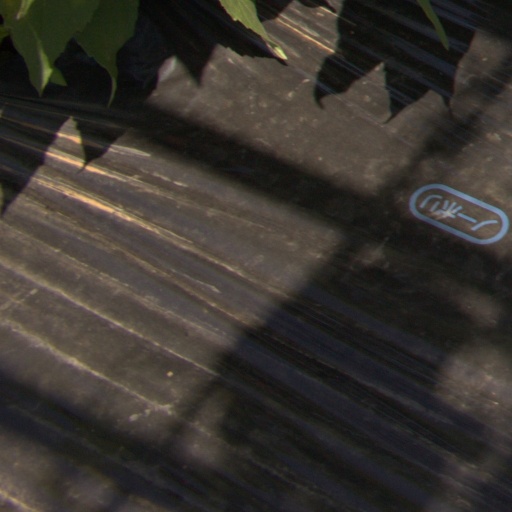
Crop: Jerusalem artichoke